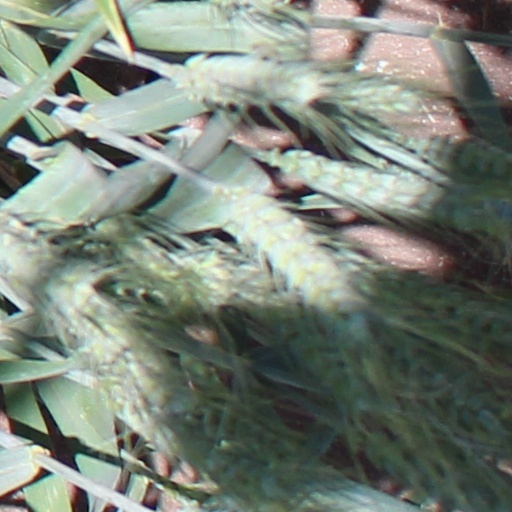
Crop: wheat